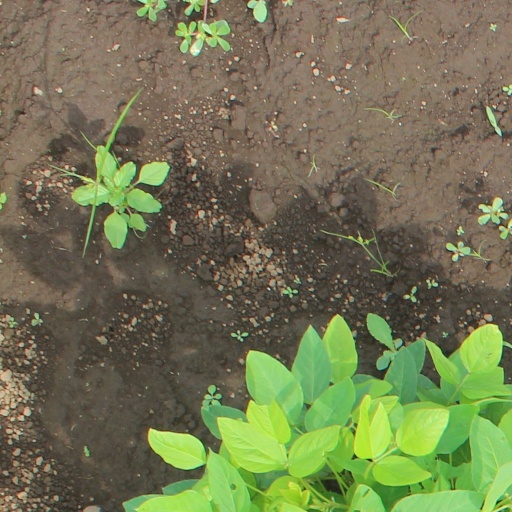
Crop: soybean